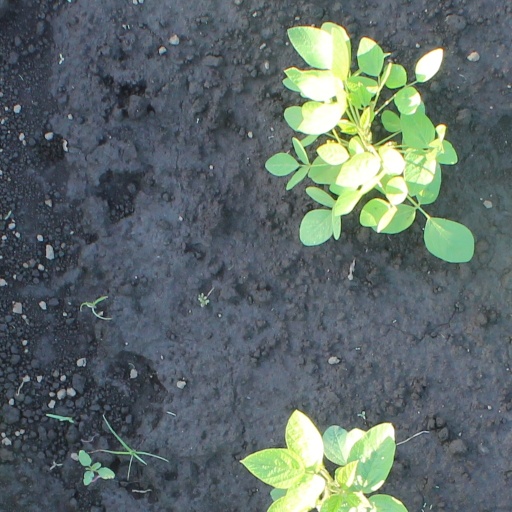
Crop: soybean